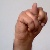
The image shows a hand gesture representing the letter 'N' in Indian Sign Language.